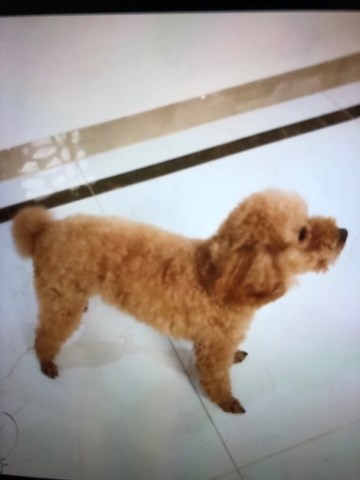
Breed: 2925-n000114-toy_poodle